Alfred Rolfe (director)

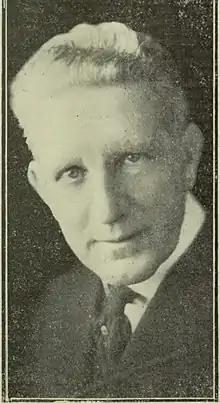
Portrait of Alfred Rolfe (published in 1922).

Alfred Rolfe, real name Alfred Roker (1862– 9 September 1943), was an Australian stage and film director and actor, best known for being the son-in-law of the celebrated actor-manager Alfred Dampier, with whom he appeared frequently on stage, and for his prolific output as a director during Australia's silent era, including "Captain Midnight, the Bush King" (1911), "Captain Starlight, or Gentleman of the Road" (1911) and "The Hero of the Dardanelles" (1915). Only one of his films as director survives today.